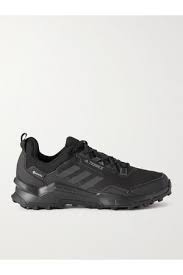
Label: Sneaker